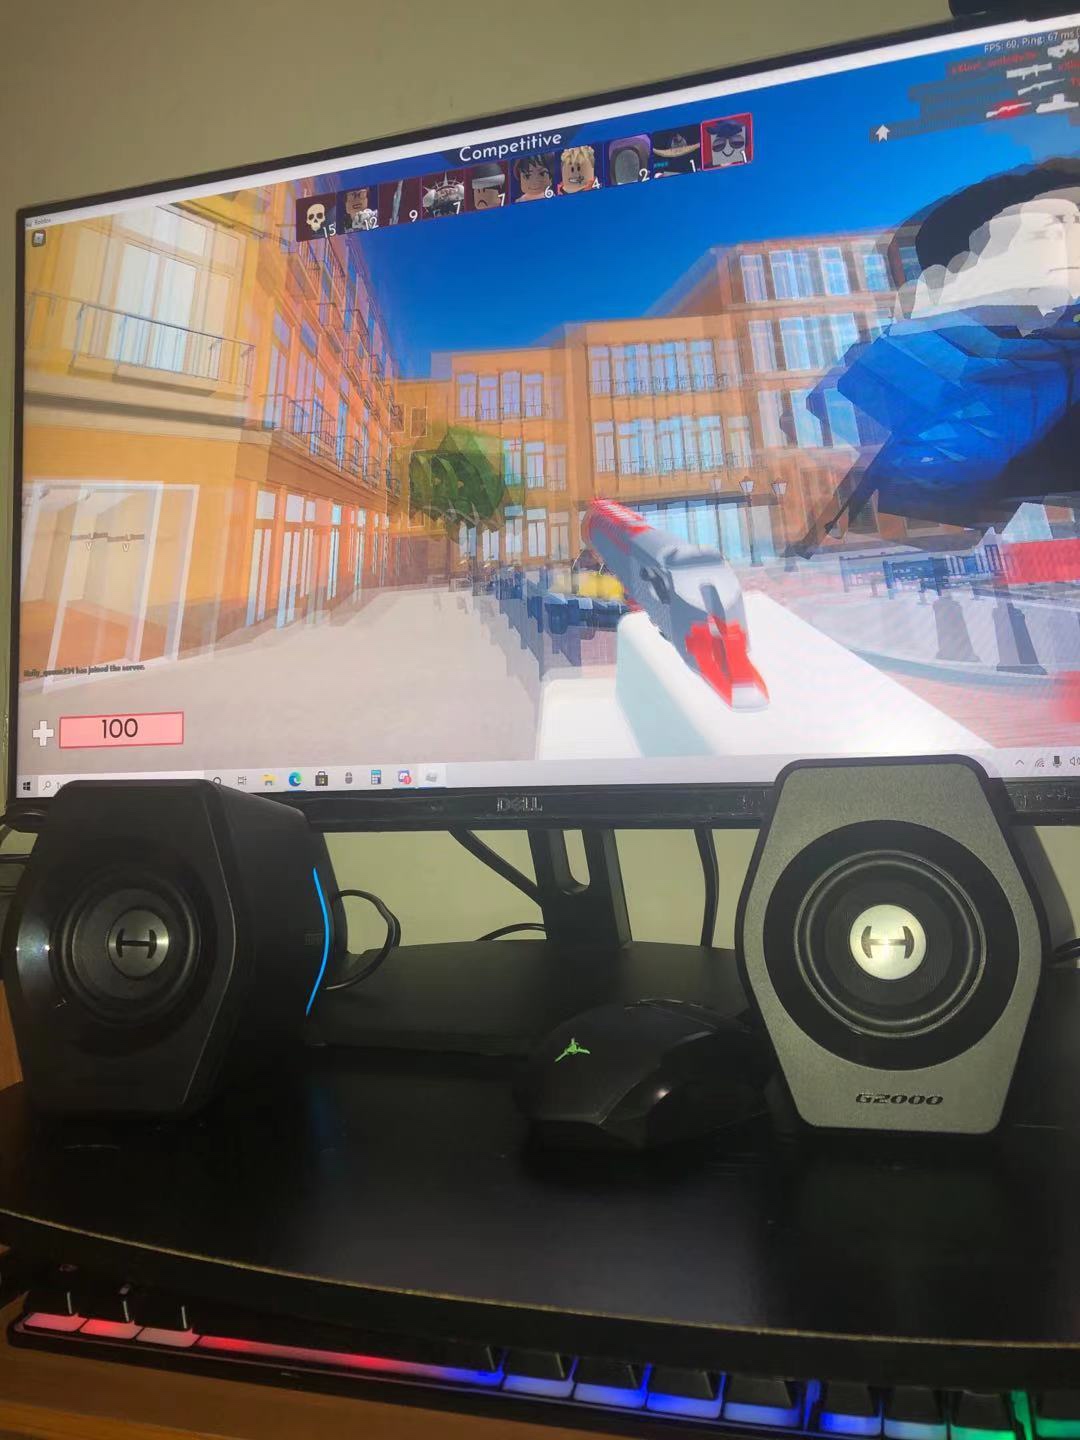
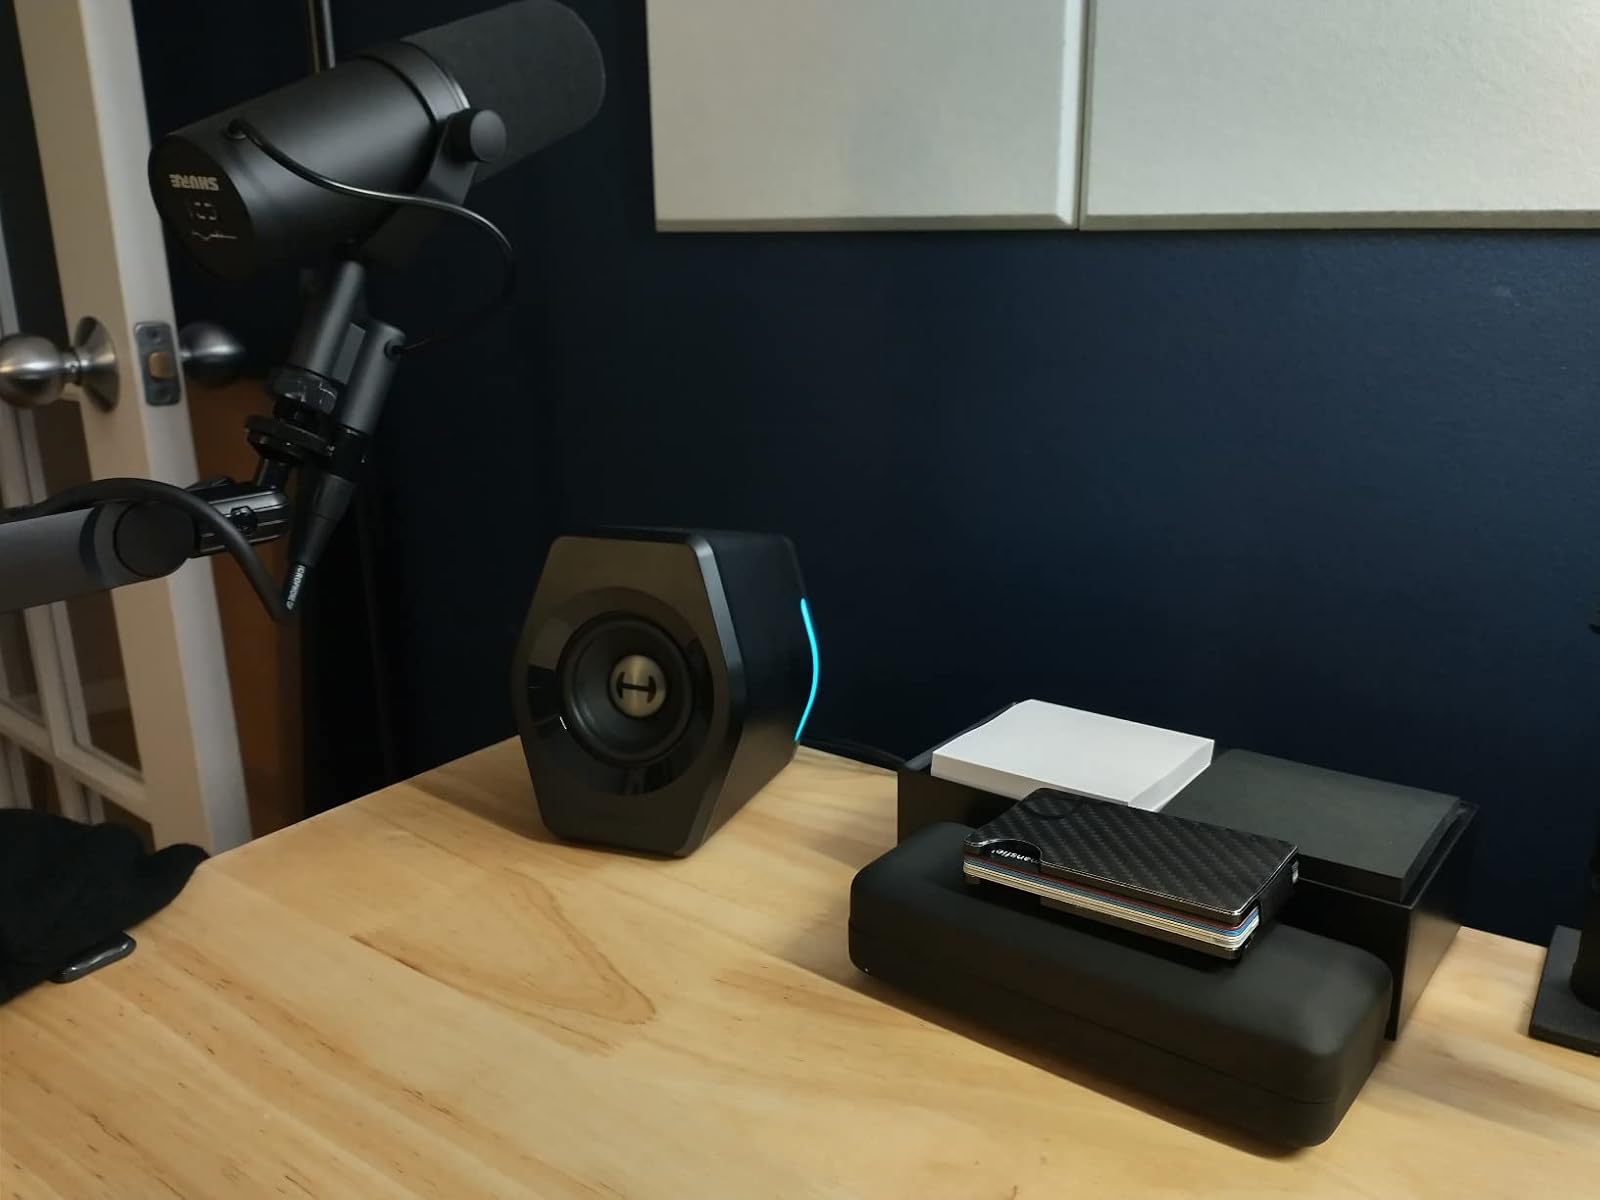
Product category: speaker
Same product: yes